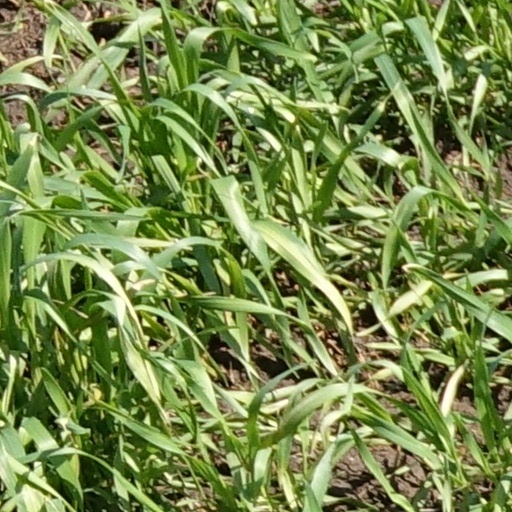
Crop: wheat